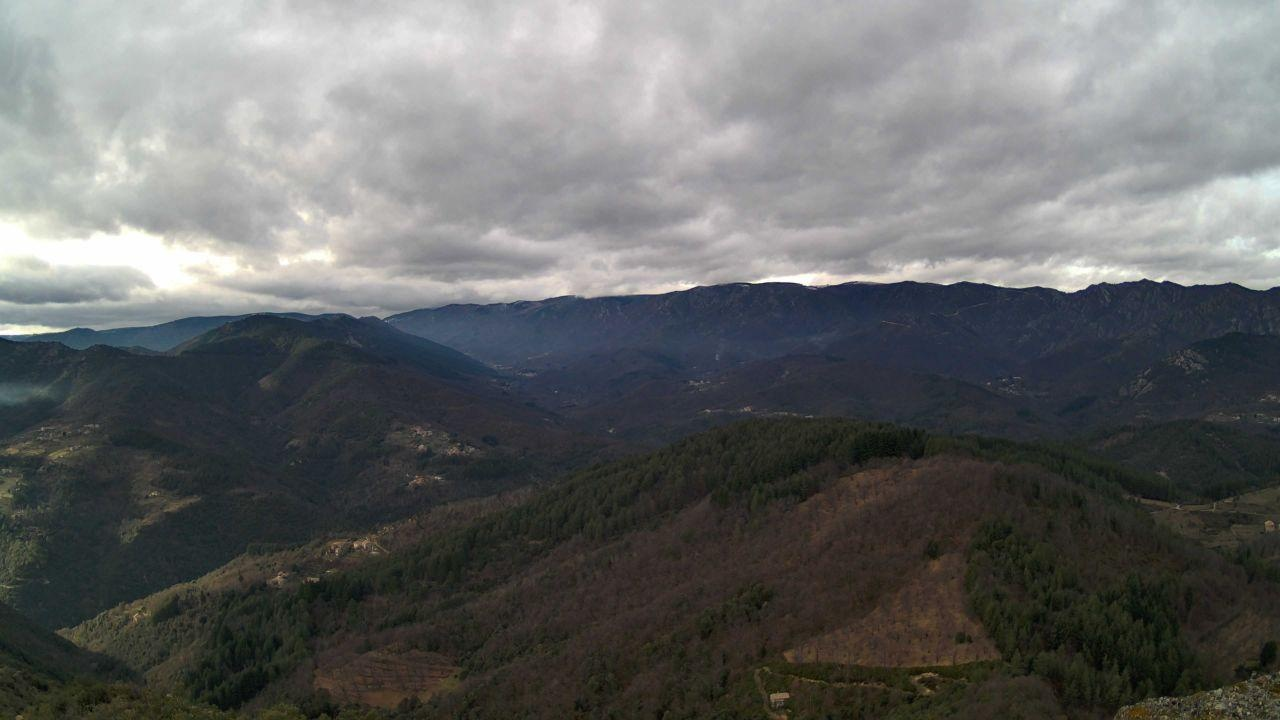
Fire: no
Smoke: yes